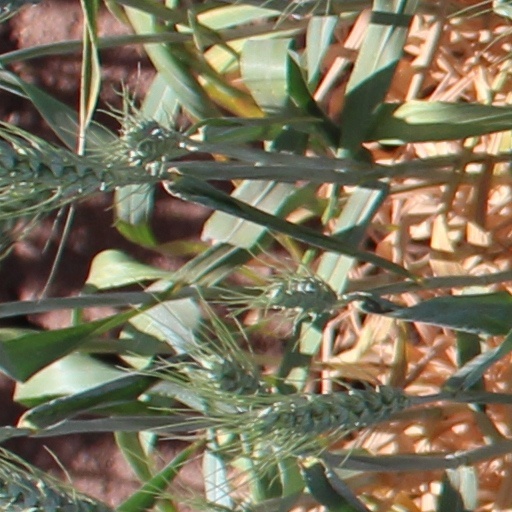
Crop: wheat